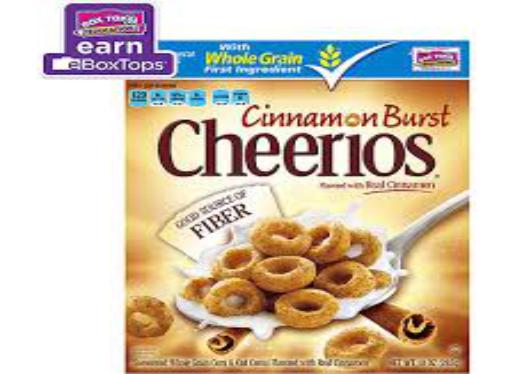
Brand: Cinnamon Burst Cheerios
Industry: Food